Lynchburg Hospital

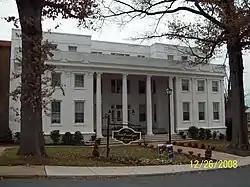
Lynchburg Hospital, December 2008

The Lynchburg Hospital is a historic hospital complex located on the corner of Federal Street and Hollins Mill Road in Lynchburg, Virginia. It consists of the main hospital building, the nurse's home, an office building, a picnic pavilion, a storage building, and a boiler building. It was built in 1911 by the City of Lynchburg to serve as the city's municipal hospital. As designed, the original hospital was divided into two sections, a three-story main block and a rear annex, featuring Georgian Revival detailing. It is now a senior home known as Tinbridge Manor.